List of musical instruments of Cameroon

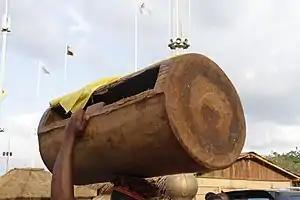
Slit gong in Cameroon

Idiophones of Cameroon include percussion instruments, untuned idiophones, tuned idiophones (xylophones), concussion instruments, and other instruments.